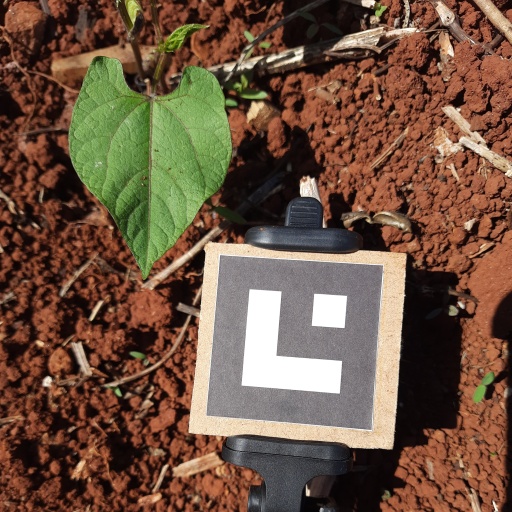
Observations: wavy surface, no eating holes, with soild dust, under sunlight